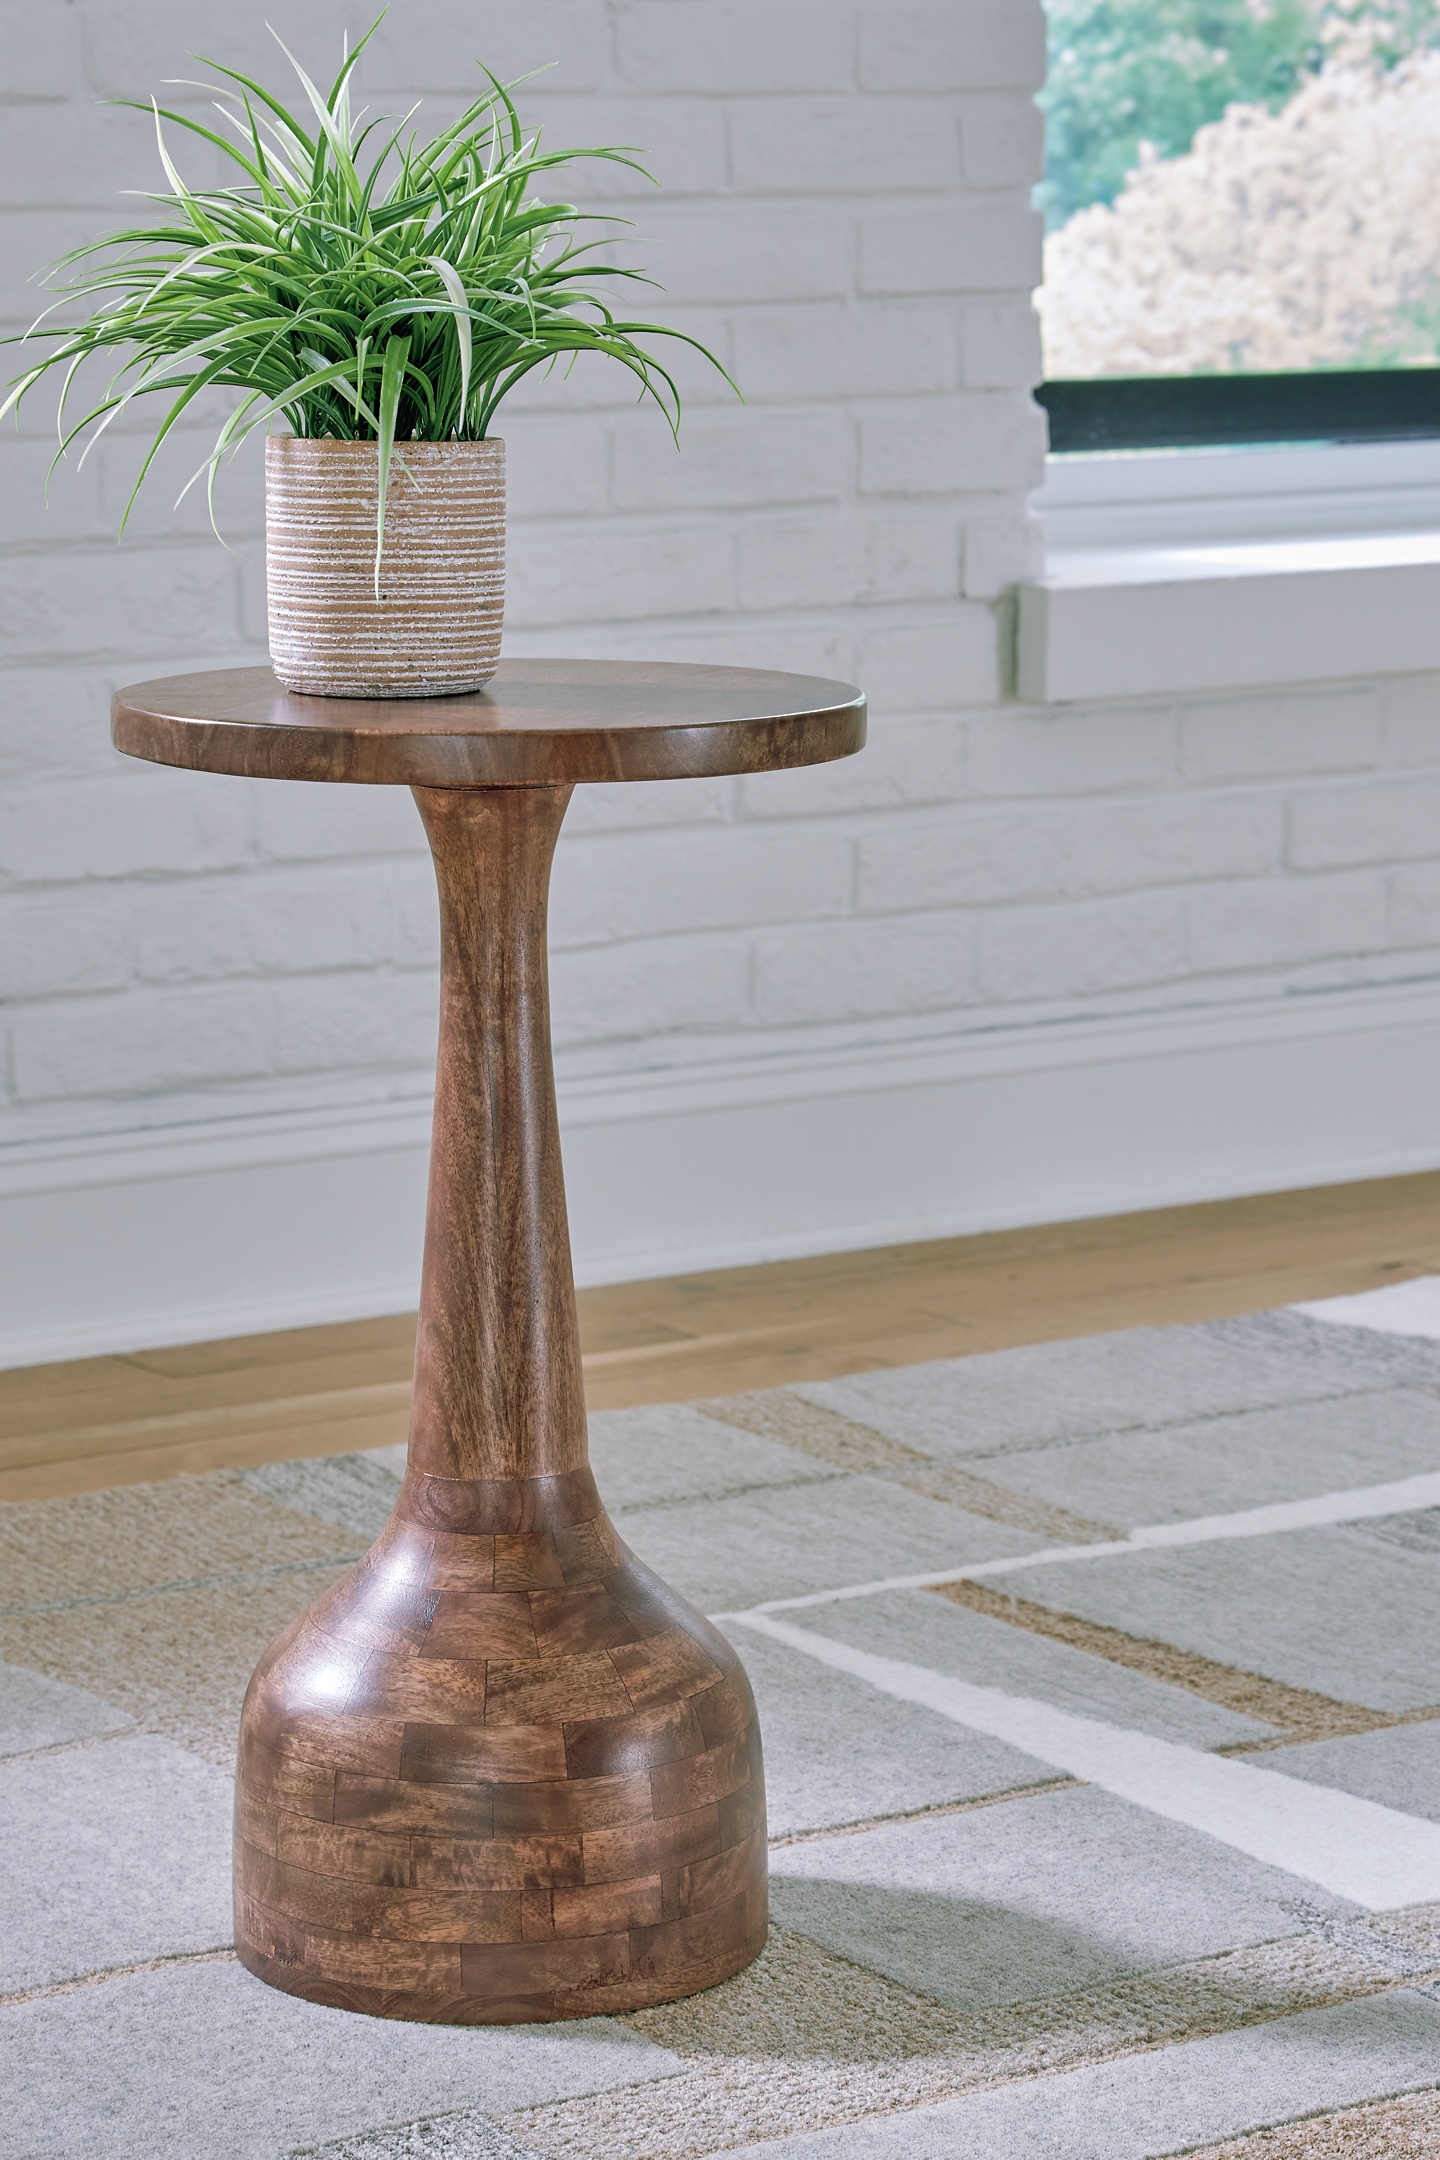
Joville Accent Table
The perfect pedestal for a plant or decorative accents, this accent table highlights the simple refinement of wood. Its slim-turned design slides expertly between chairs or next to a wall, providing a chic surface for drinks and other essentials. It’s a sleek, stunning complement to your contemporary home. Specifications Height 23.75in Width 14in Depth 14in Details Made with solid wood strips, Medium brown finish, Turned design, Due to the use of natural materials, some variations may occur, Assembly required Material Wood Products and Other Lifestyle Contemporary Dimensions 14''W x 14''D x 24''H AssemblyTime Estimated Assembly Time: 15 Minutes
Brand: Signature Design by Ashley®
Category: Furniture > Tables > Accent Tables